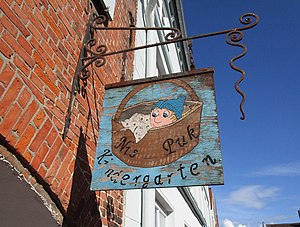
Nis Puk
Nis Puk i Tønning / Nordfrisland
Nis Puk Børnehave i Tønning
Nis Puk er en figur i nordisk folketro. Figuren forbinder den dansk-skånsk-norske nisse med den engelske puk. Figuren er især udbredt i Sønderjylland på tværs af grænsen. Et tidligere ordsprog siger Nissen vil ikke over Ejderen, altså ikke til Holsten